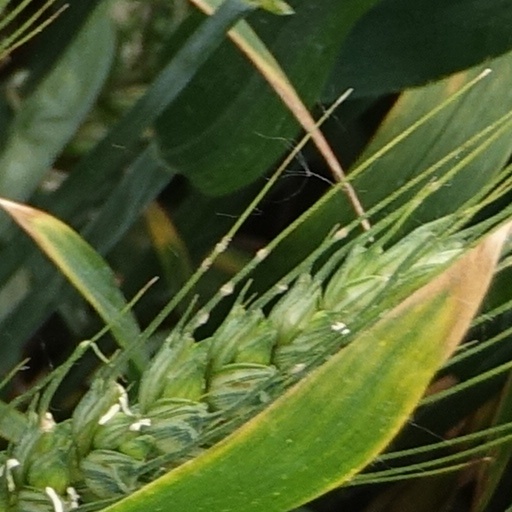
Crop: wheat